Pesach Sheni

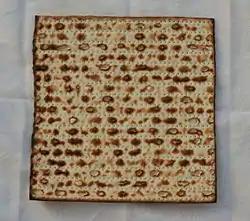
Many eat matzo on Pesach Sheni in remembrance of the Korban Pesach

Pesach Sheni (Hebrew: פסח שני, trans. "Second Passover") occurs every year on 14 Iyar. This is exactly one month after 14 Nisan, the day before Passover, which was the day prescribed for bringing the "Korban Pesach" ("Paschal offering", i.e. Passover lamb) in anticipation of that holiday. As described in the source text for this mitzvah, the Israelites were about to celebrate Passover one year after leaving Egypt.